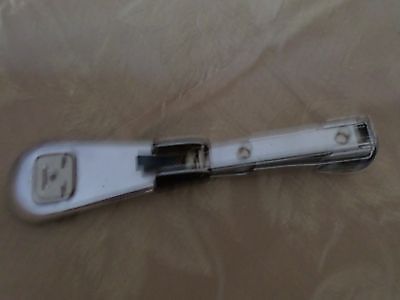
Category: stapler